Thillaiaadi Valliammai

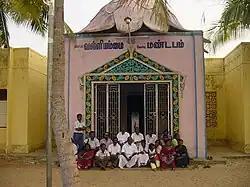
Thillaiyadi Valliammai memorial building

Thillaiyadi Valliammai (22 February 1898 – 22 February 1914) was a South African Tamil girl who worked with Mahatma Gandhi in her early years when she developed her nonviolent methods in South Africa fighting its apartheid regime.